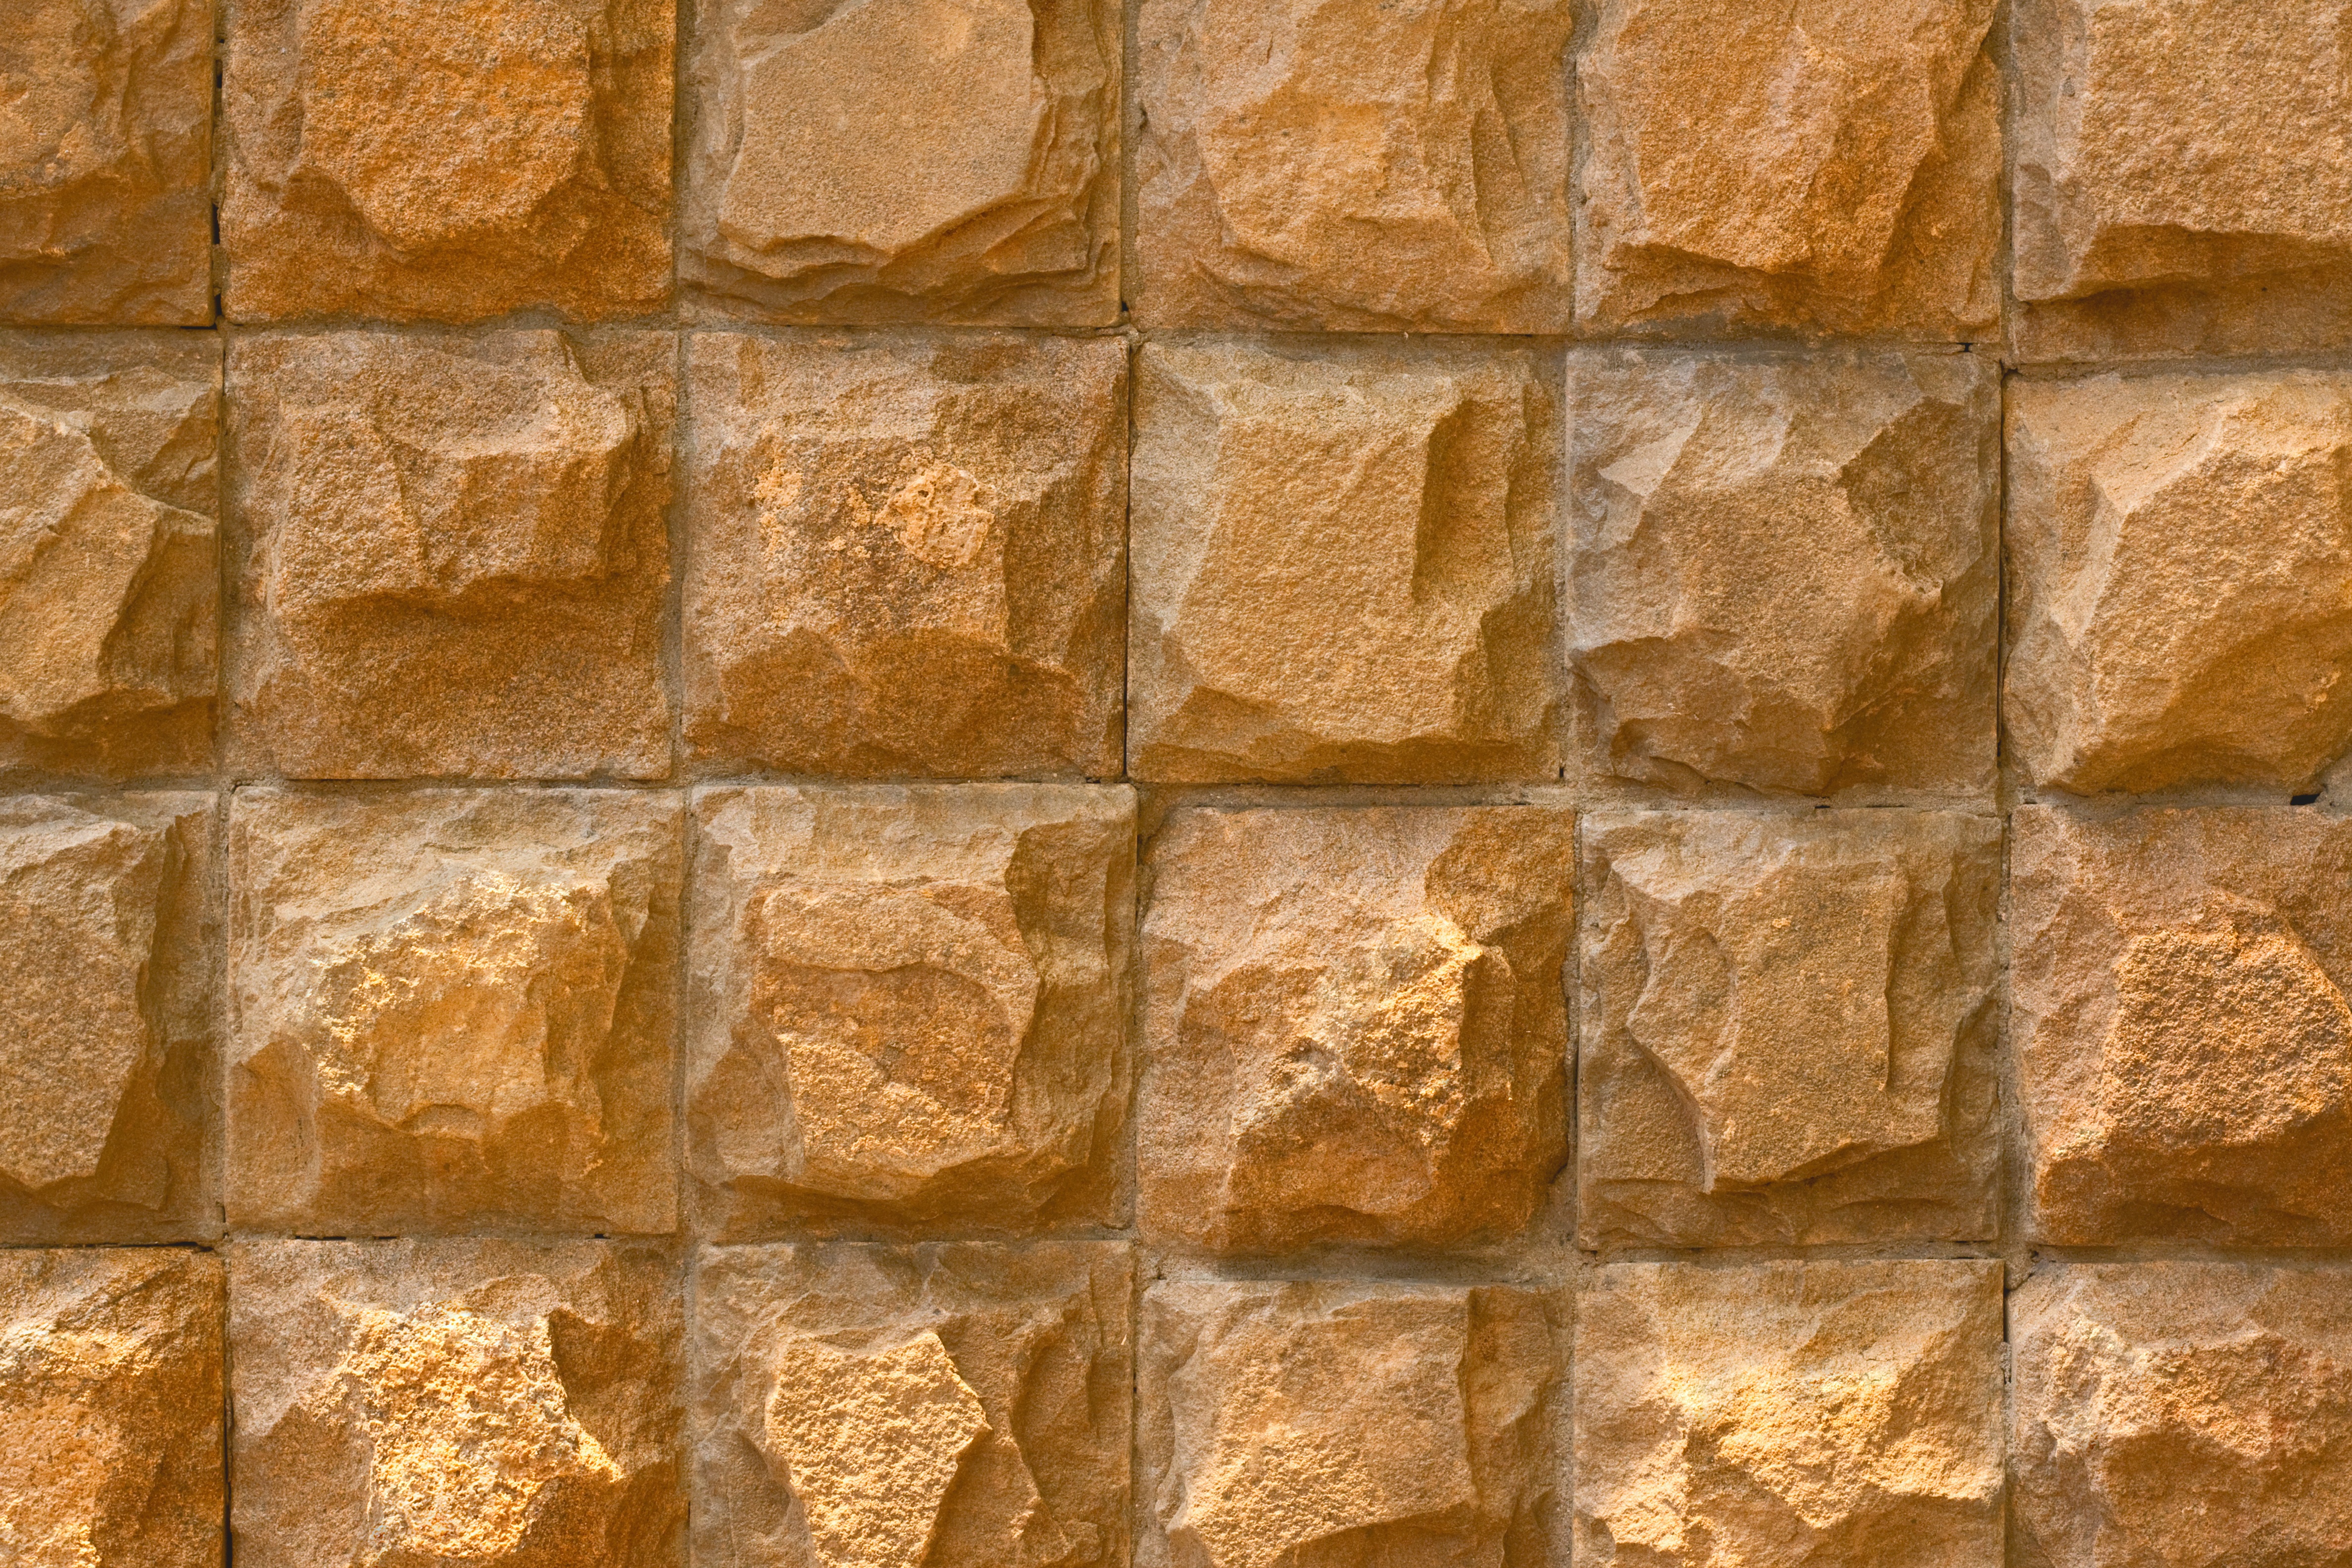
rock, texture, floor, old, wall, square, stone wall, brick, material, stones, art, brickwork, flooring, ancient history